Arvada, Colorado

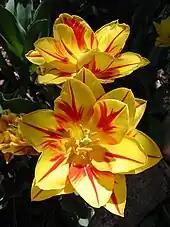
"Monsella" tulip, blooming in Arvada 2006

As of the census of 2010, there were 106,433 people, 42,701 households, and 28,927 families residing in the city. The population density was . There were 44,427 housing units at an average density of with a median value of $240,000. The racial makeup of the city was 89.08% White, 0.9% African American, 0.8% Native American, 2.2% Asian, 0.1% Pacific Islander, 3.5% from other races, and 2.7% from two or more races. Hispanic or Latino of any race were 13.7% of the population.